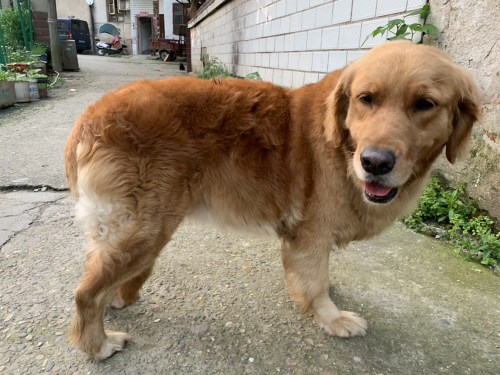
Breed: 5355-n000126-golden_retriever